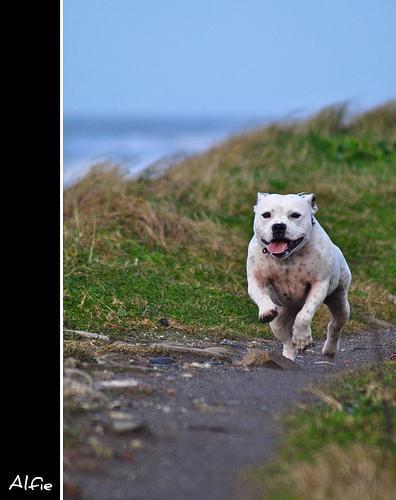
staffordshire bull terrier